Charles Fourier

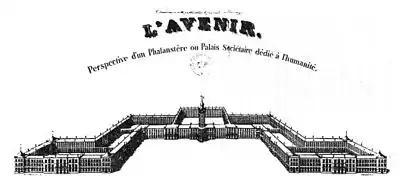
Perspective view of Fourier's Phalanstère

Fourier said Jews were "the leprosy and the ruin of the body politic". He criticized the government for being weak and "prostrate" when confronted with what he called a "secret and indissoluble league" of Jews. Post-Medieval antisemitic rhetoric often accused Jews of being unable to assimilate into a unitary national culture (highly valued by the French nationalists). Fourier was one of the writers to argue that Jews were disloyal and would not make good French citizens. Like others, he placed great significance on the religious restrictions prohibiting Jews from eating at the same table as non-Jews: